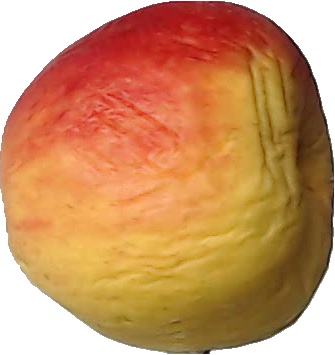
Label: apple_red_yellow_1